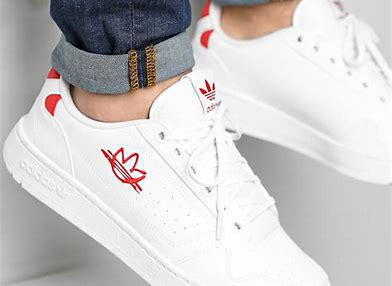
Brand: Adidas
Model: NY 90